Suicide

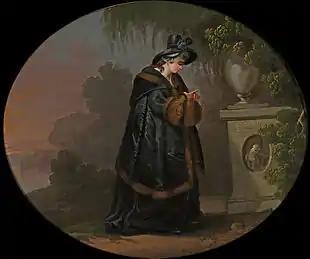
In Goethe's "The Sorrows of Young Werther", the title character kills himself due to a love triangle involving Charlotte (pictured at his grave). Some admirers of the story were triggered into copycat suicide, known as the "Werther effect".

There is no known unifying underlying pathophysiology for suicide; it is believed to result from an interplay of behavioral, socio-economic and psychological factors.